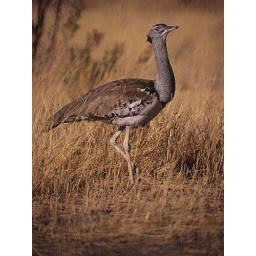
Ardeotis kori. The world's heaviest flying bird struts his stuff over our grass-lands.